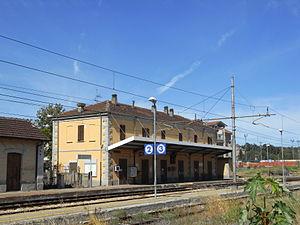
Bistagno est une commune italienne de la province d'Alexandrie dans la région Piémont en Italie.